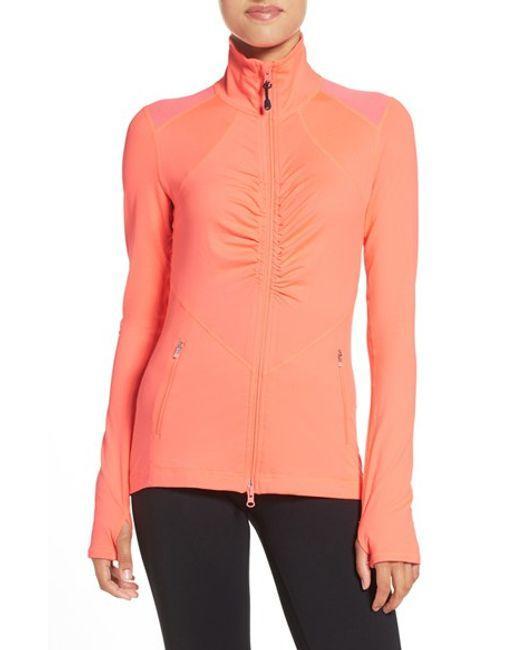
Damen Sportjacke mit Daumenloch